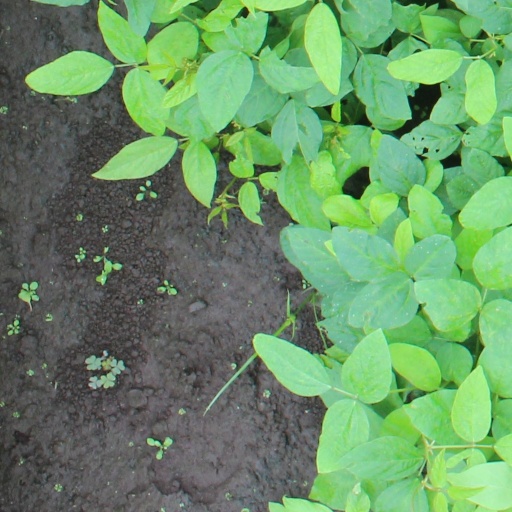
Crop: soybean